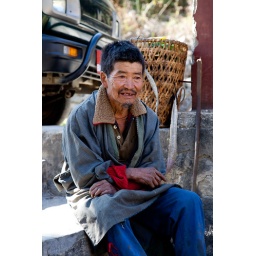
The only homeless person we met in Bhutan - sitting on the steps leading to Gom Kora.